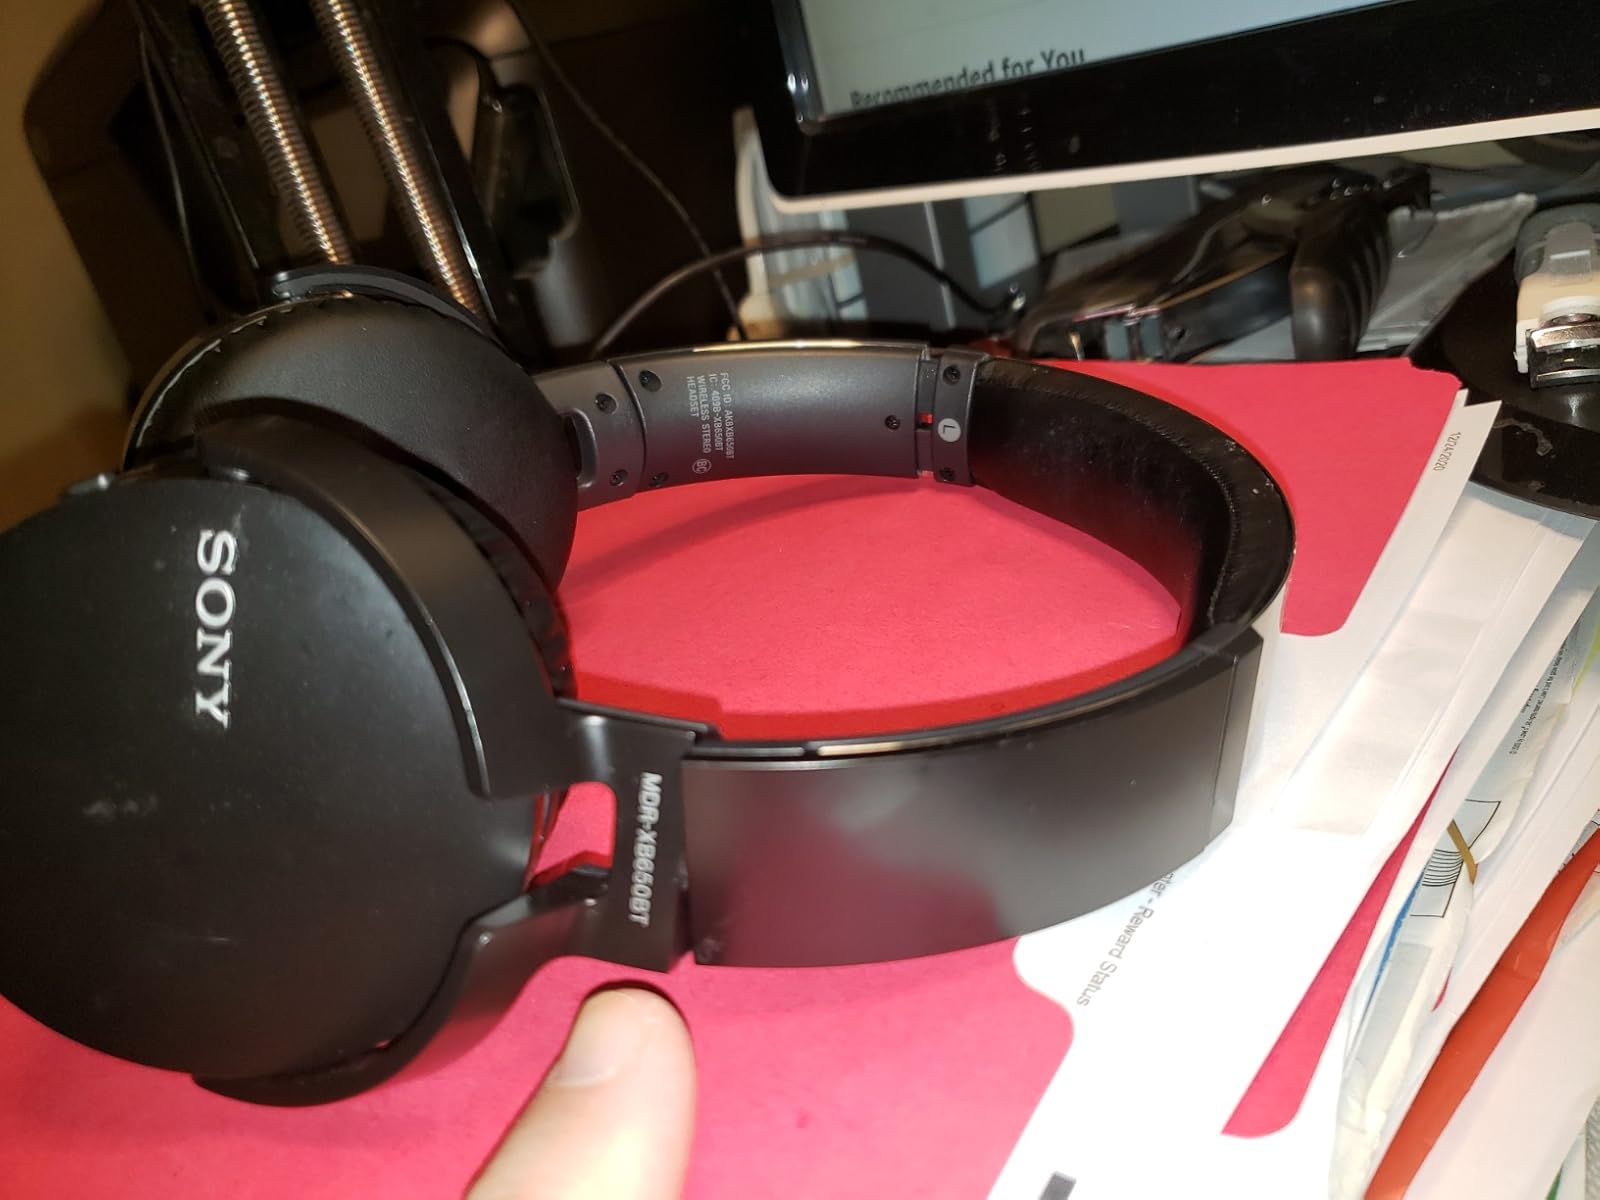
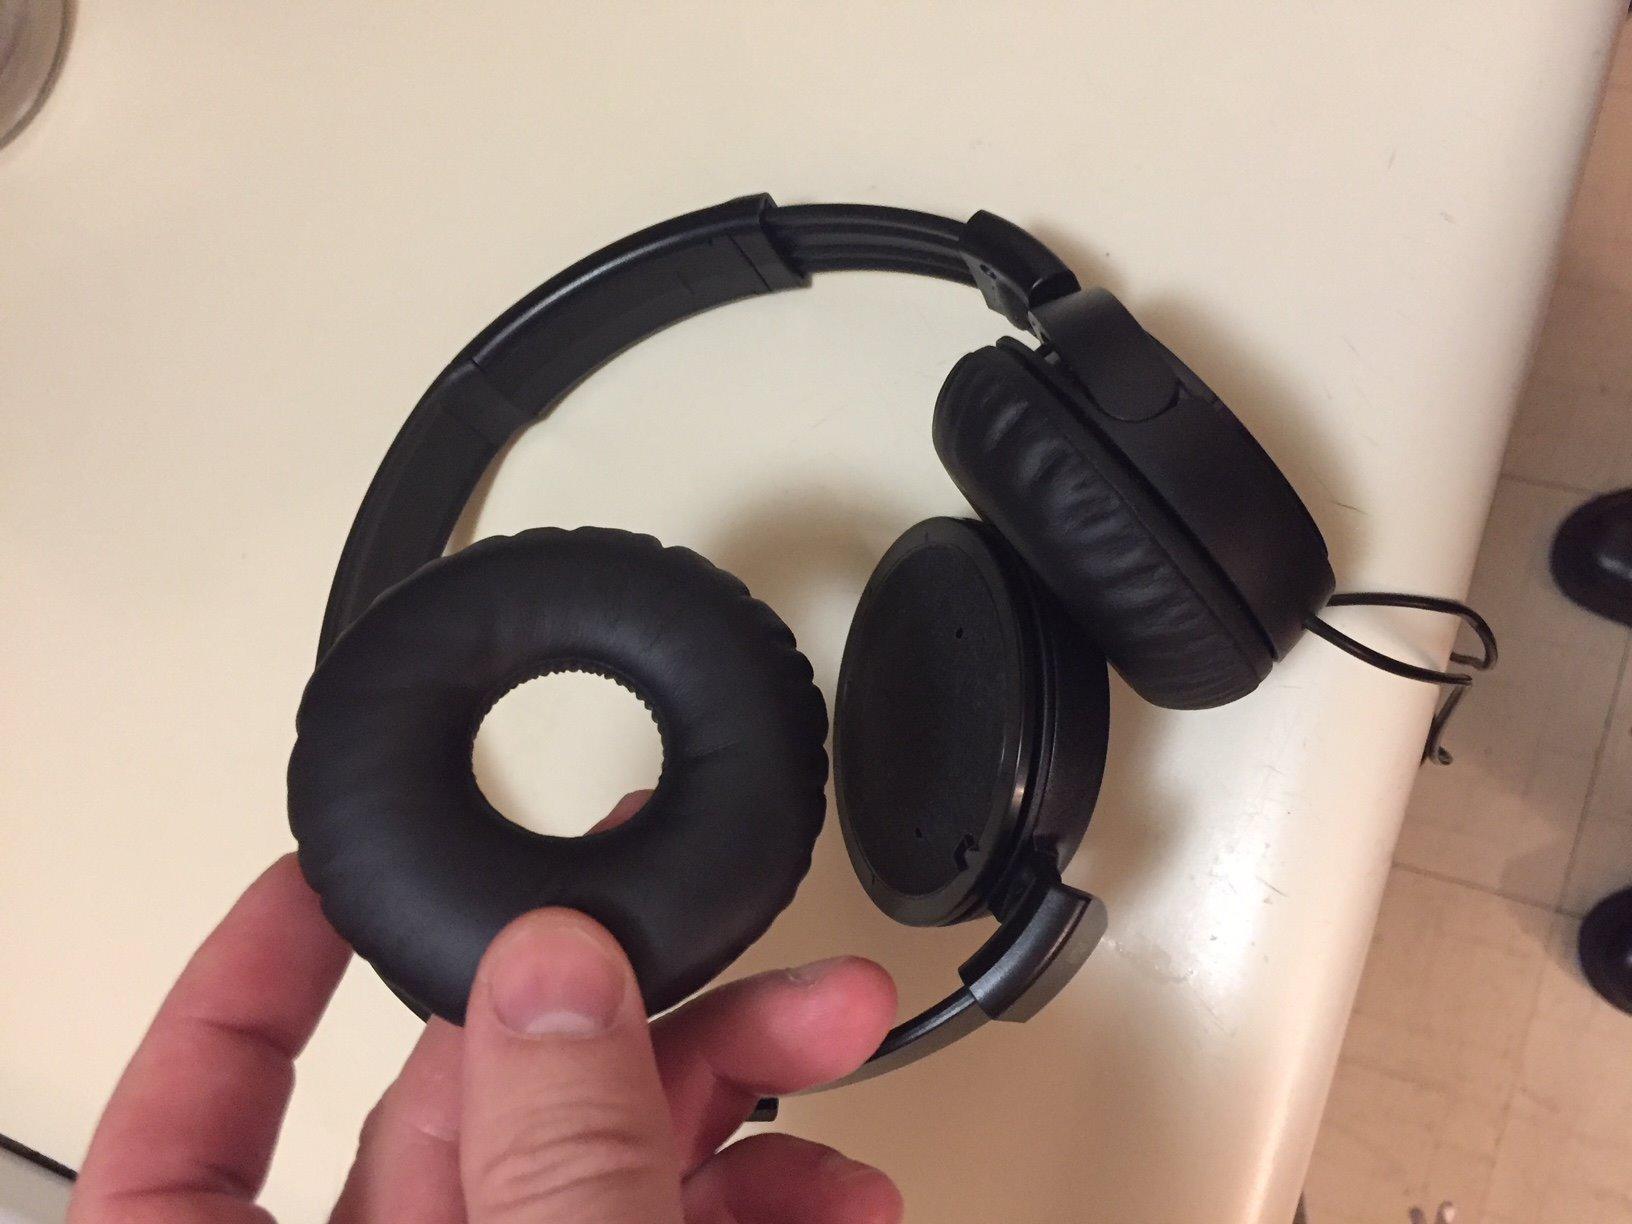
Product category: headphones
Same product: no